University of Toledo

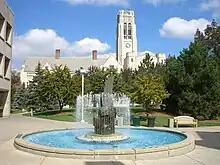
University Hall (background) and Centennial Mall (foreground)

Jerome Raymond, the university's first president, expanded its offerings in the early 1900s by affiliating with the Toledo Conservatory of Music, the YMCA College of Law, and the Toledo Medical College. Raymond also created the College of Arts and Sciences. Despite the expansion, the school struggled financially and had various legal battles over control.